Hhadydia Minte

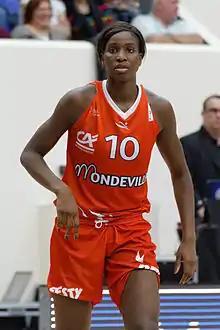
Minte in 2013

Hhadydia Minte (born March 16, 1991, in Paris) is a French basketball player for Flammes Carolo basket and the French national team. She played for club USO Mondeville Basket of the Ligue Féminine de Basketball the top league of basketball of women in France.